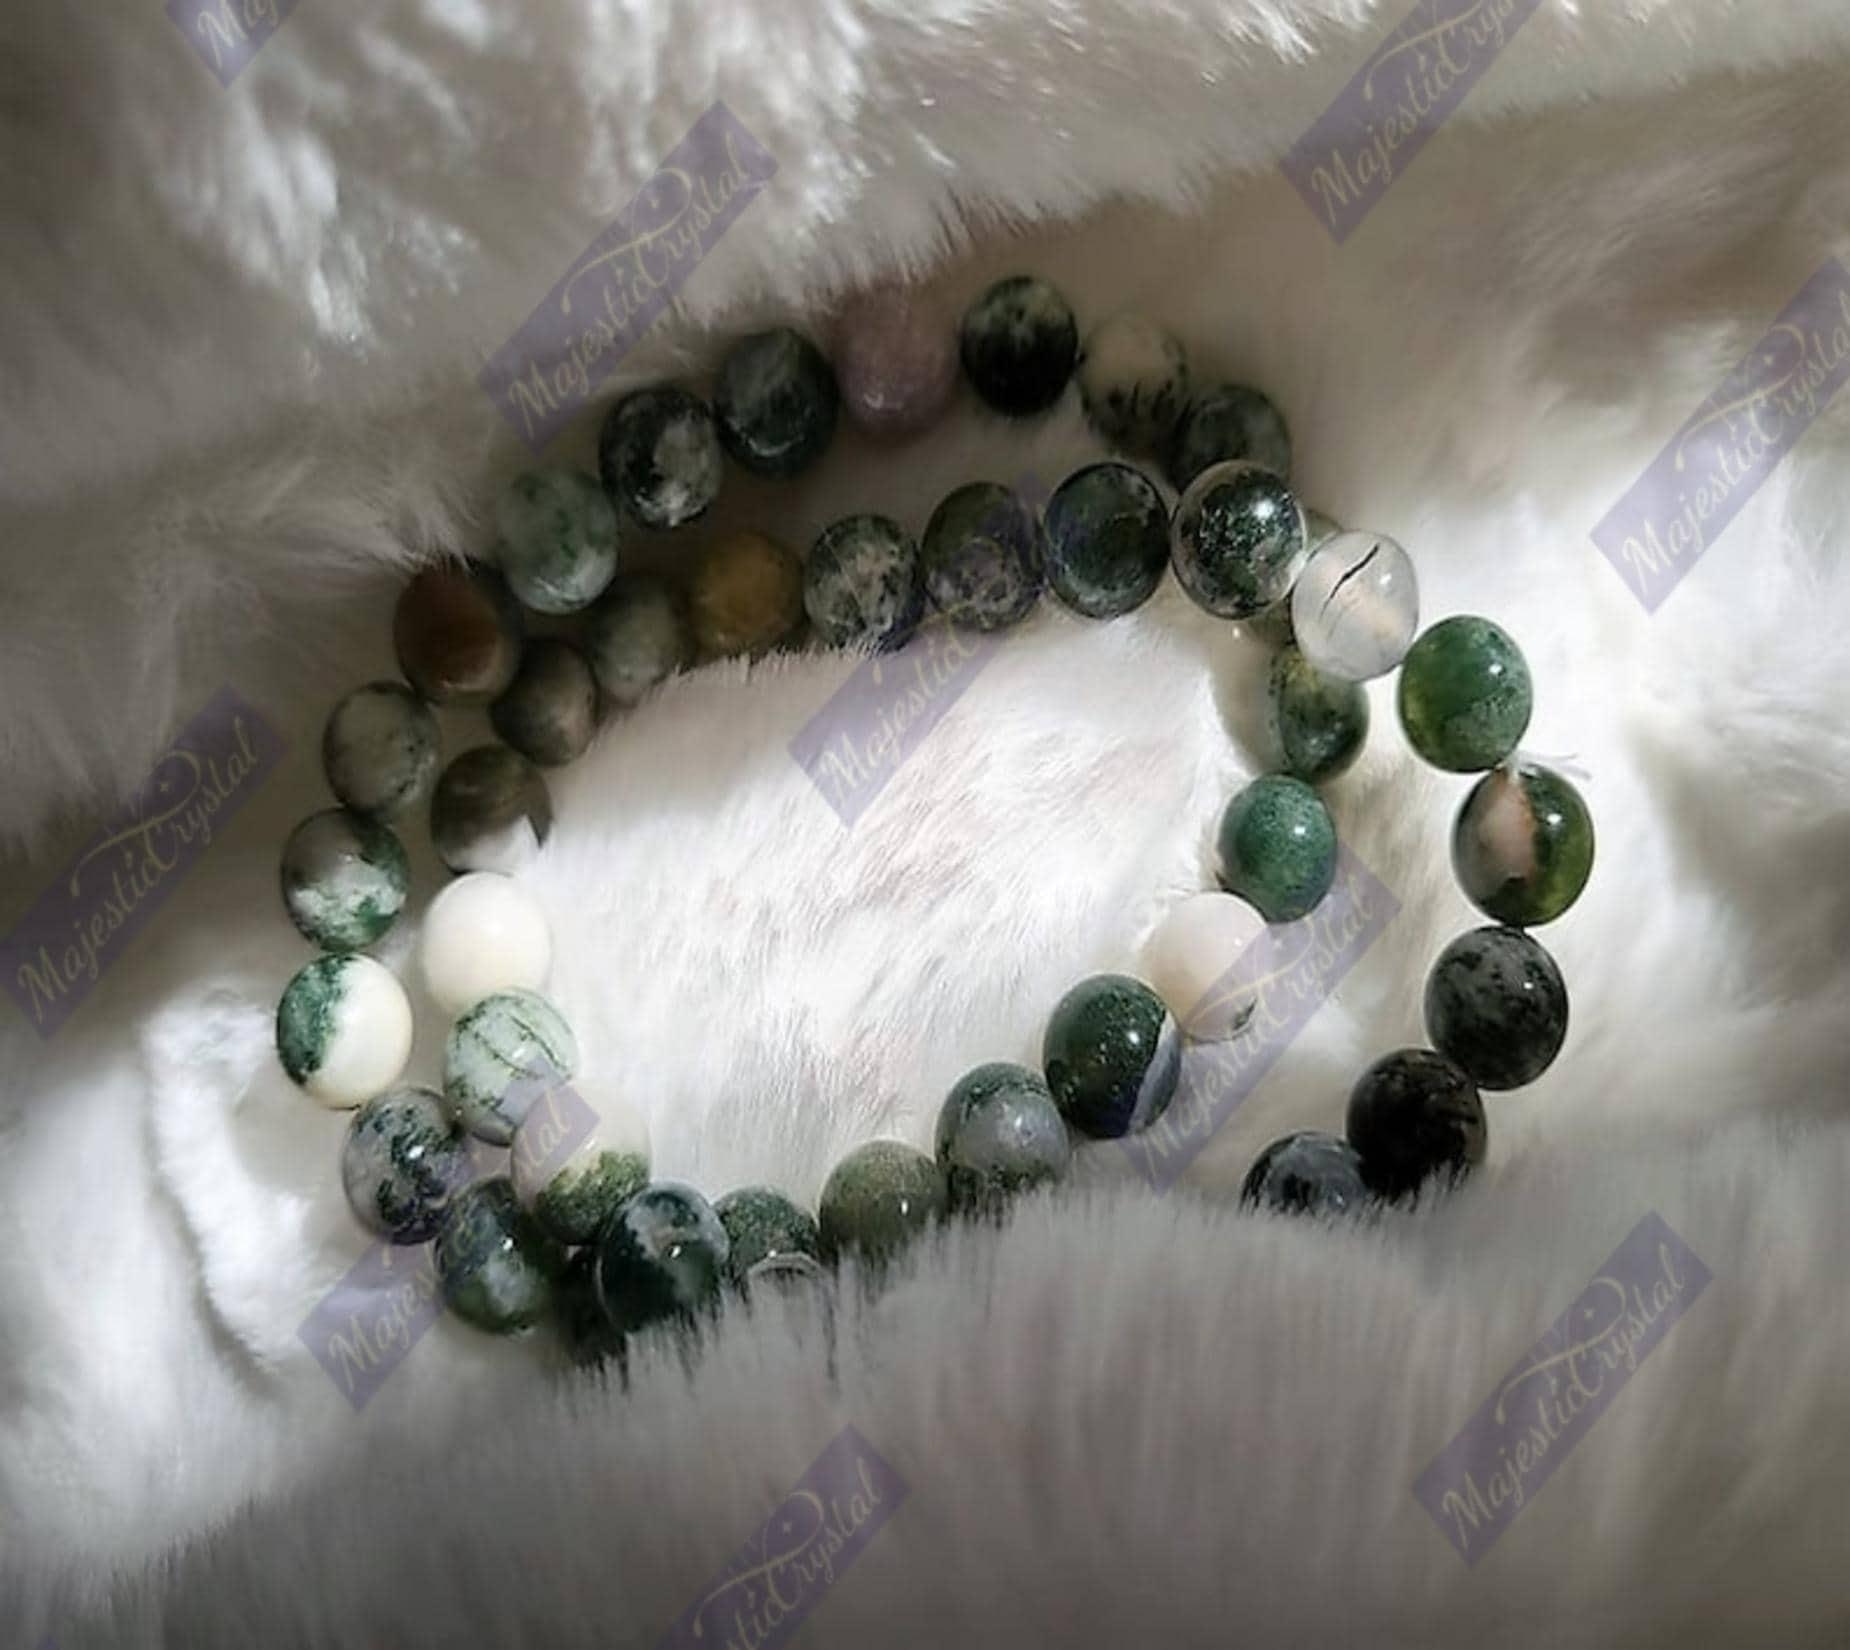
Majestic Crystals Tree Agate Beaded Bracelet
Type: Bracelets & Bangles
Brand: Majestic Crystals
Price: Rs. 1299
 Tree agate is known as a stone of protection. It is widely used as a talisman to ensure protection. Being a storehouse of benefits, Tree Agate Bracelet helps you become a perfect being. Its advantages are innumerable; Nevertheless, the Tree Agate Bracelet brings order to your scattered life by healing every aspect of your life.